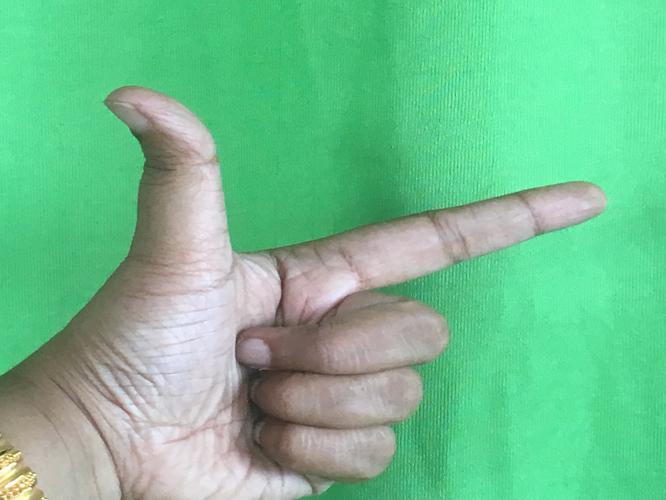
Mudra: Chandrakala
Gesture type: single_hand